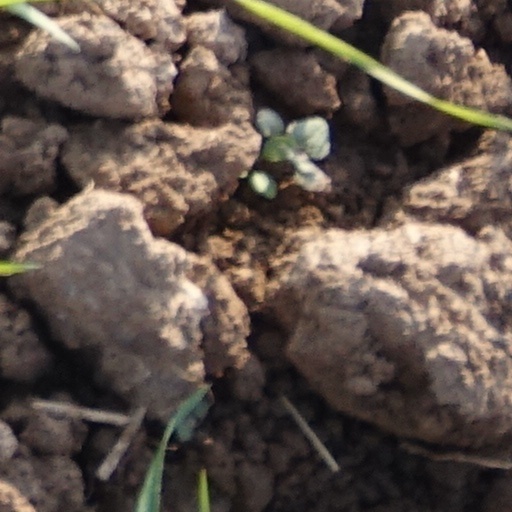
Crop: wheat